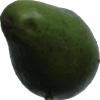
Label: green_avocado